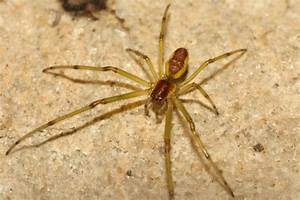
Label: ragno